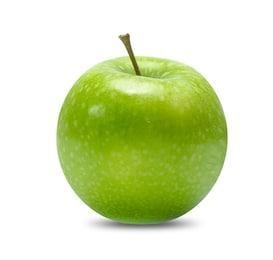
Label: apple